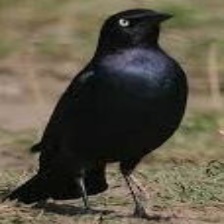
Species: BREWERS BLACKBIRD
Scientific name: EUPHAGUS CYANOCEPHALUS